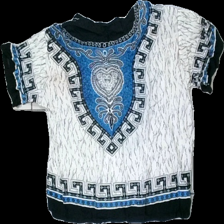
View: back
Type: T-shirt
Category: Ladies
Brand: Not in the list
Brand text on label: asa roski
Colors: Black, White, Blue
Material: 100% viscose
Pattern: Geometric print
Cut: Regular
Season: All
Stains: Major
Holes: Major
Damage: fläck
Damage location: top left
Damage 2: fläck
Damage 2 location: top right
Damage 3: hål söm
Damage 3 location: bottom left
Price range: <50
Recommended usage: Export
Description: t-shirt med olika mönster på, fläckar vid axlarna och hål i sidosöm